Slayer

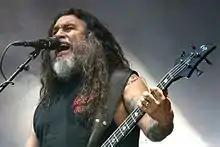
Bassist/vocalist Tom Araya was one of the two constant members of Slayer.

Slayer returned to the studio in early 1990 with co-producer Andy Wallace to record its fifth studio album. Following the backlash created by "South of Heaven", Slayer returned to the "pounding speed of "Reign in Blood", while retaining their newfound melodic sense." "Seasons in the Abyss", released on October 9, 1990, was the first Slayer album to be released under Rubin's new Def American label, as he had parted ways with Def Jam owner Russell Simmons over creative differences. The album debuted at number #57 and peaked at #40 on the "Billboard" 200, and was certified gold in 1992. The album spawned Slayer's first music video for the album's title track, which was filmed in front of the Giza pyramids in Egypt. In support of "Seasons in the Abyss", the band participated in the Clash of the Titans tour that was co-headlined by Megadeth; a European leg featured Testament and Suicidal Tendencies, while the North American trek had Anthrax and a then-unknown Alice in Chains as the direct support act. The band released a double live album, "Decade of Aggression" in 1991, to celebrate ten years since their formation. It debuted at number 55 on the "Billboard" 200.